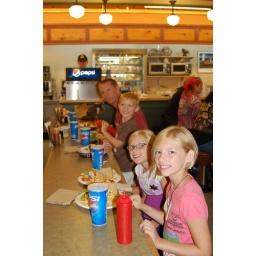
Best tuna fish in the world! We ate with a French bike riding duo and a Roman Harley gang.